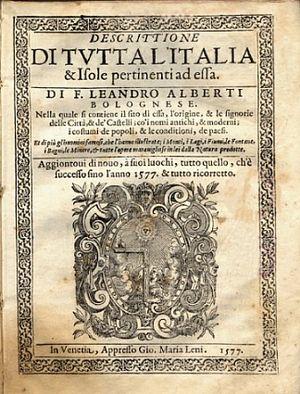
Leandro Alberti est un religieux dominicain, un philosophe, un historien et un théologien italien du XVIᵉ siècle, qui fut provincial de son ordre.